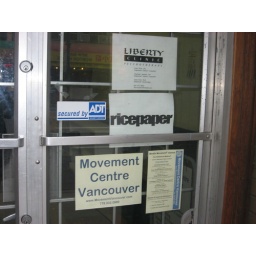
This sign was bizarre, as RP has been out of this office for over three years